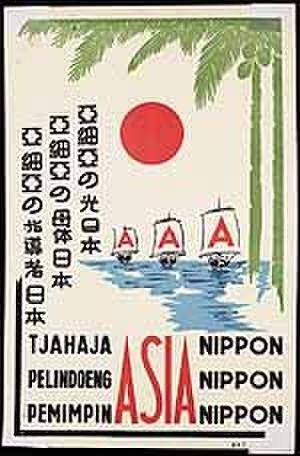
Les Indes orientales néerlandaises furent occupées par l'Empire du Japon durant la Seconde Guerre mondiale de mars 1942 à 1945. Cette période marque la fin de la colonisation néerlandaise et les changements qu'elle provoqua rendirent possible en 1945 la révolution nationale indonésienne, encore impensable 3 ans auparavant.